Dendrite

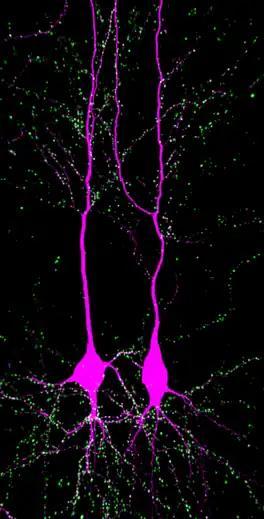
The extensive dendritic tree of two hippocampal pyramidal neurons (magenta) with all incoming synapses genetically labeled (green spots).

Dendrites are one of two types of cytoplasmic processes that extrude from the cell body of a neuron, the other type being an axon. Axons can be distinguished from dendrites by several features including shape, length, and function. Dendrites often taper off in shape and are shorter, while axons tend to maintain a constant radius and can be very long. Typically, axons transmit electrochemical signals and dendrites receive the electrochemical signals, although some types of neurons in certain species lack specialized axons and transmit signals via their dendrites. Dendrites provide an enlarged surface area to receive signals from axon terminals of other neurons. The dendrite of a large pyramidal cell receives signals from about 30,000 presynaptic neurons. Excitatory synapses terminate on dendritic spines, tiny protrusions from the dendrite with a high density of neurotransmitter receptors. Most inhibitory synapses directly contact the dendritic shaft.